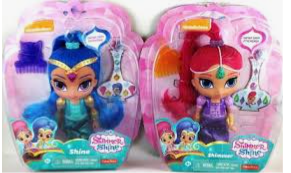
Portrait style: Cartoon Portrait